James Dickens

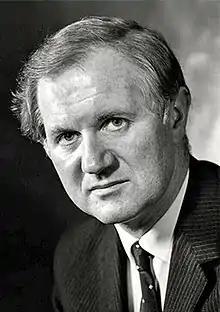

James McCulloch York Dickens (4 April 1931 – 5 April 2013) was a British Labour Party politician.